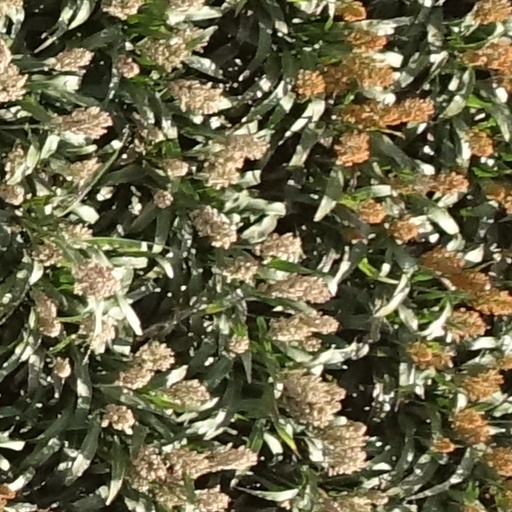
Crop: sorghum